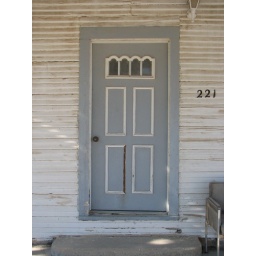
Taken OCT 18, 2008 in Saint Jo, TX . The lumberyard office door